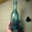
Label: bottle